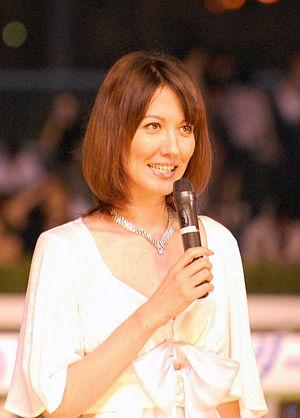
Mona Yamamoto est une présentatrice de télévision norvégio-japonaise. Son père est norvégien et elle devient un citoyenne japonaise à l'âge de 6 ans.